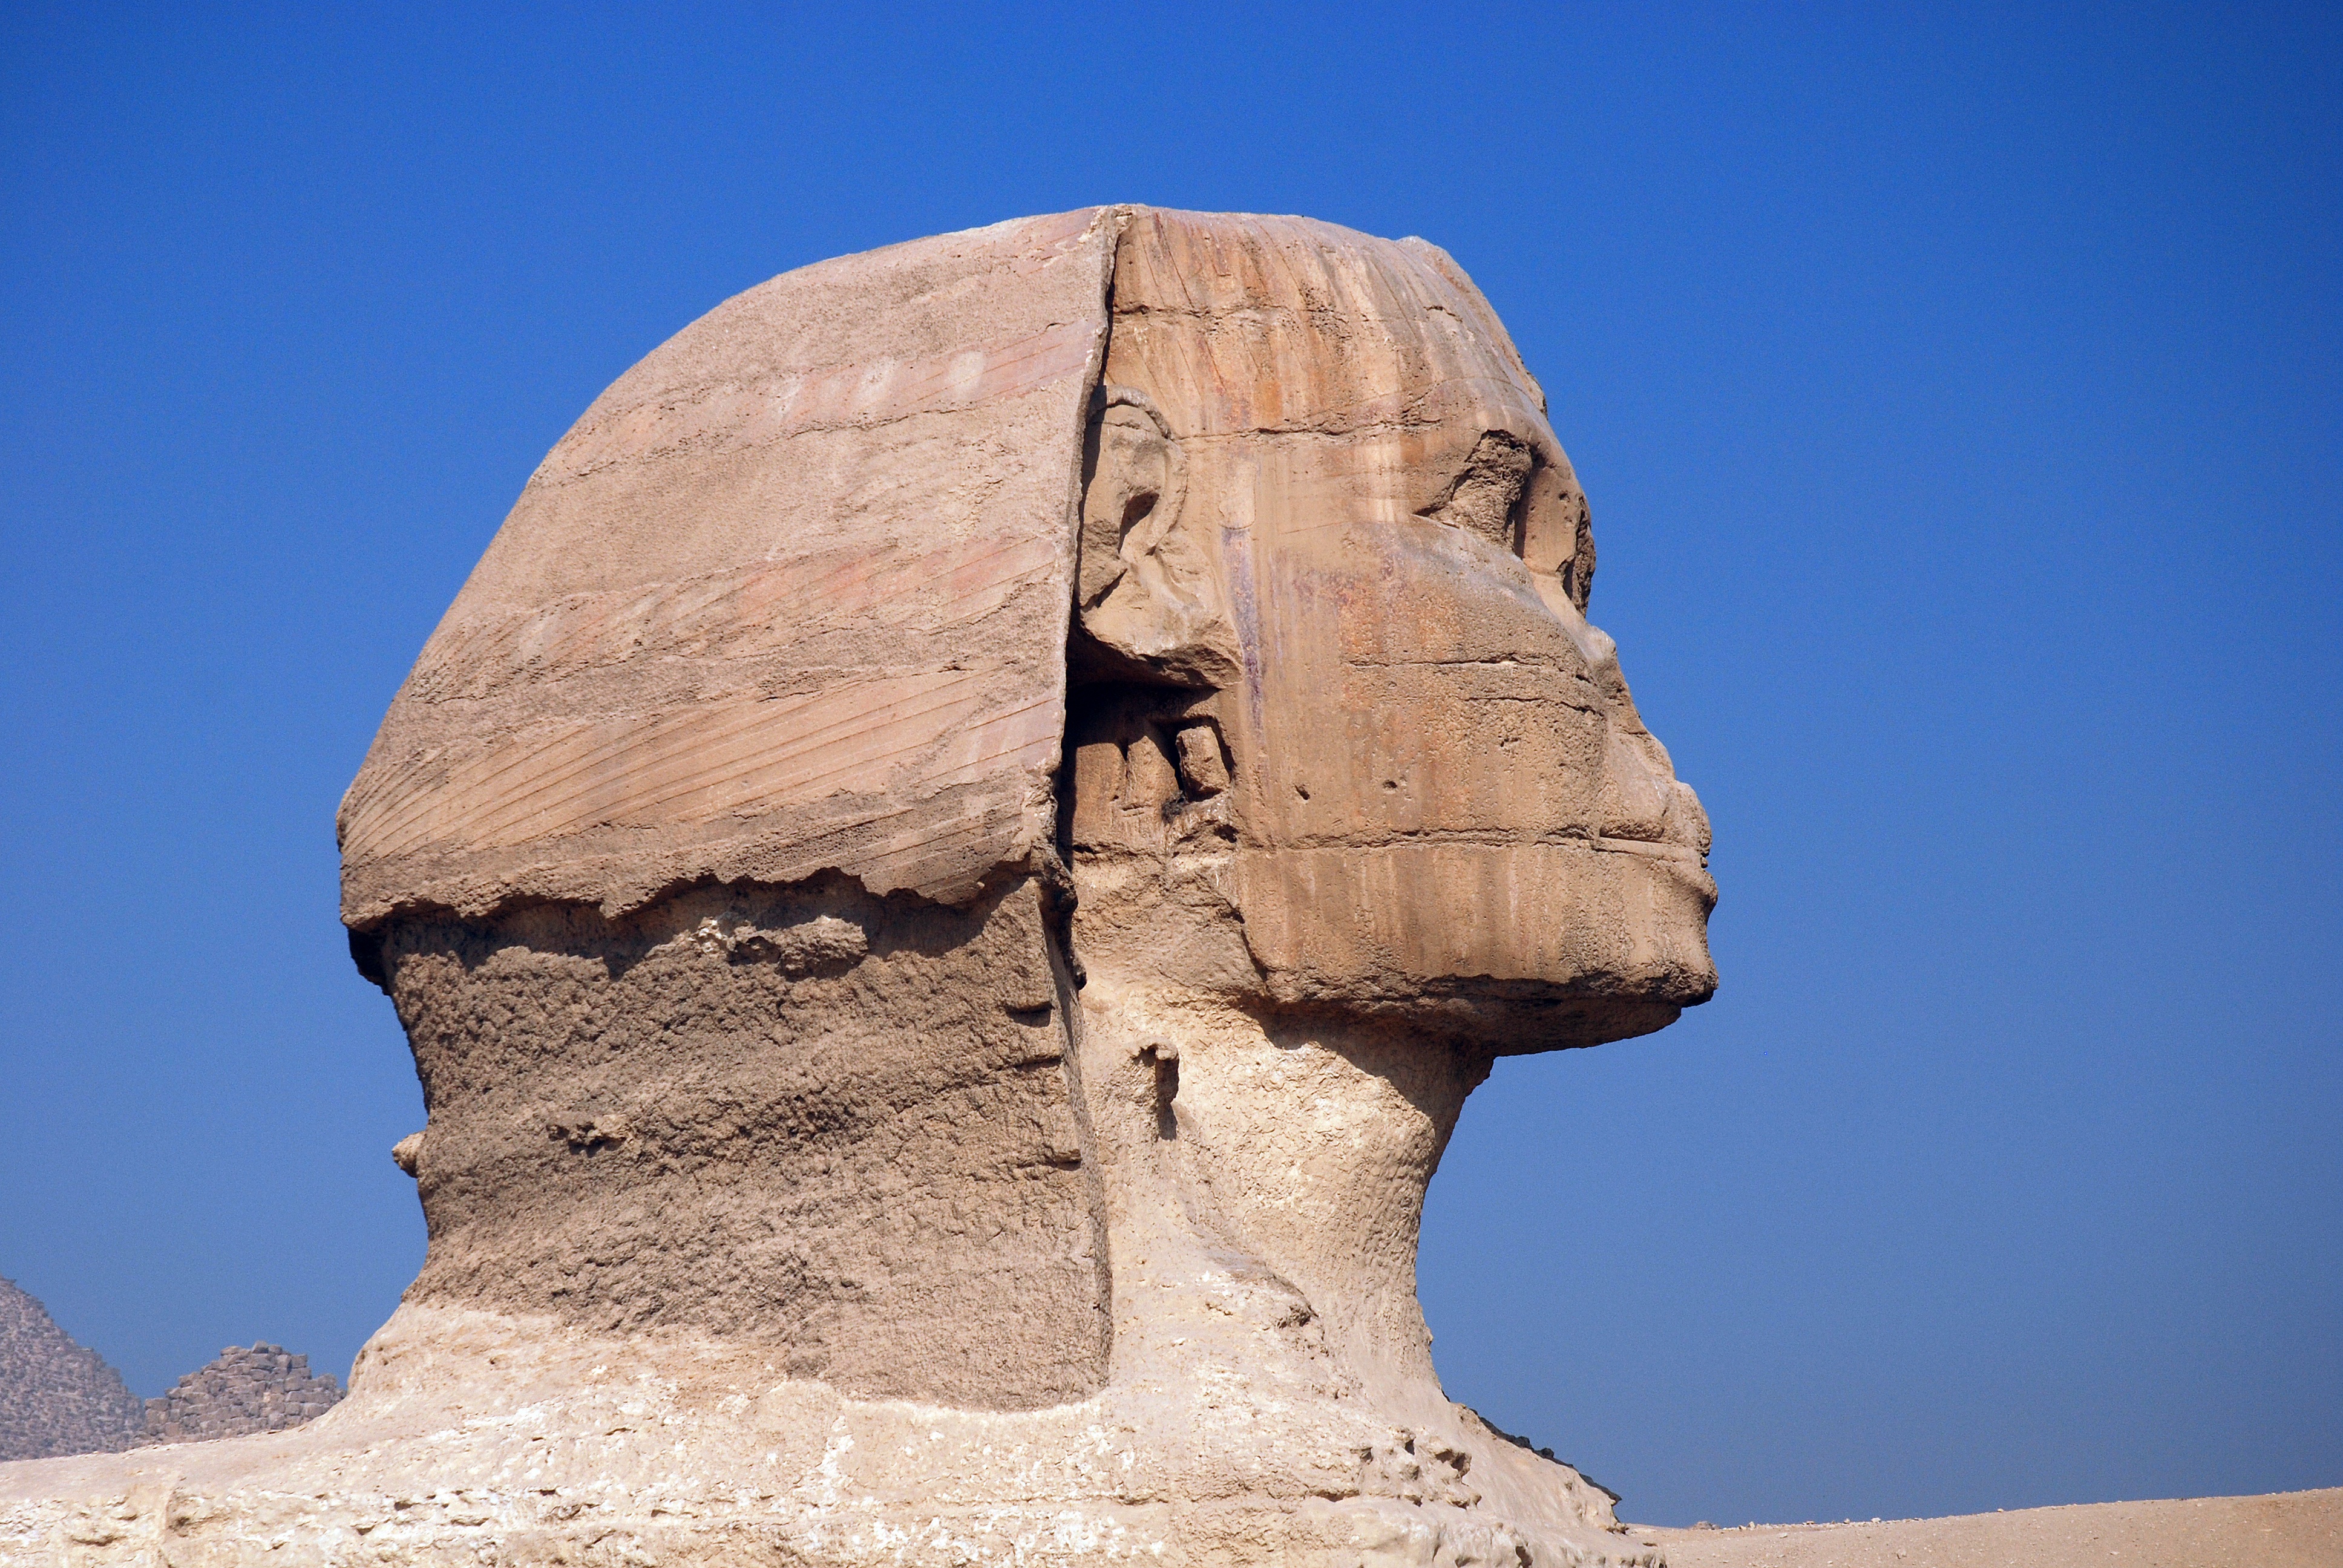
landscape, sand, rock, architecture, wood, old, monument, summer, formation, statue, arch, pyramid, giving, ancient, terrain, material, egypt, sculpture, art, geology, temple, archeology, historical, sphinx, cairo, monuments, monolith, old buildings, the stones, the ruins of the, ancient history